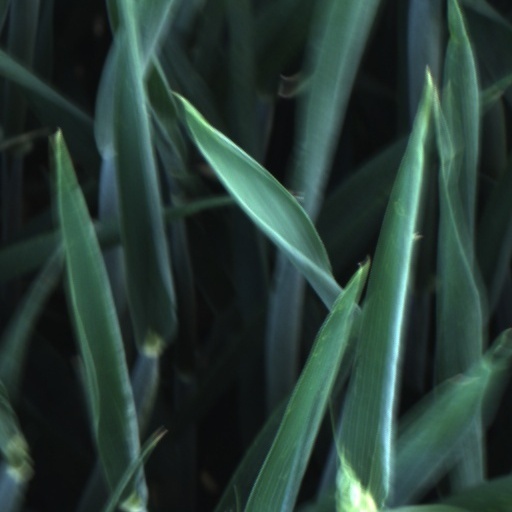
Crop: wheat